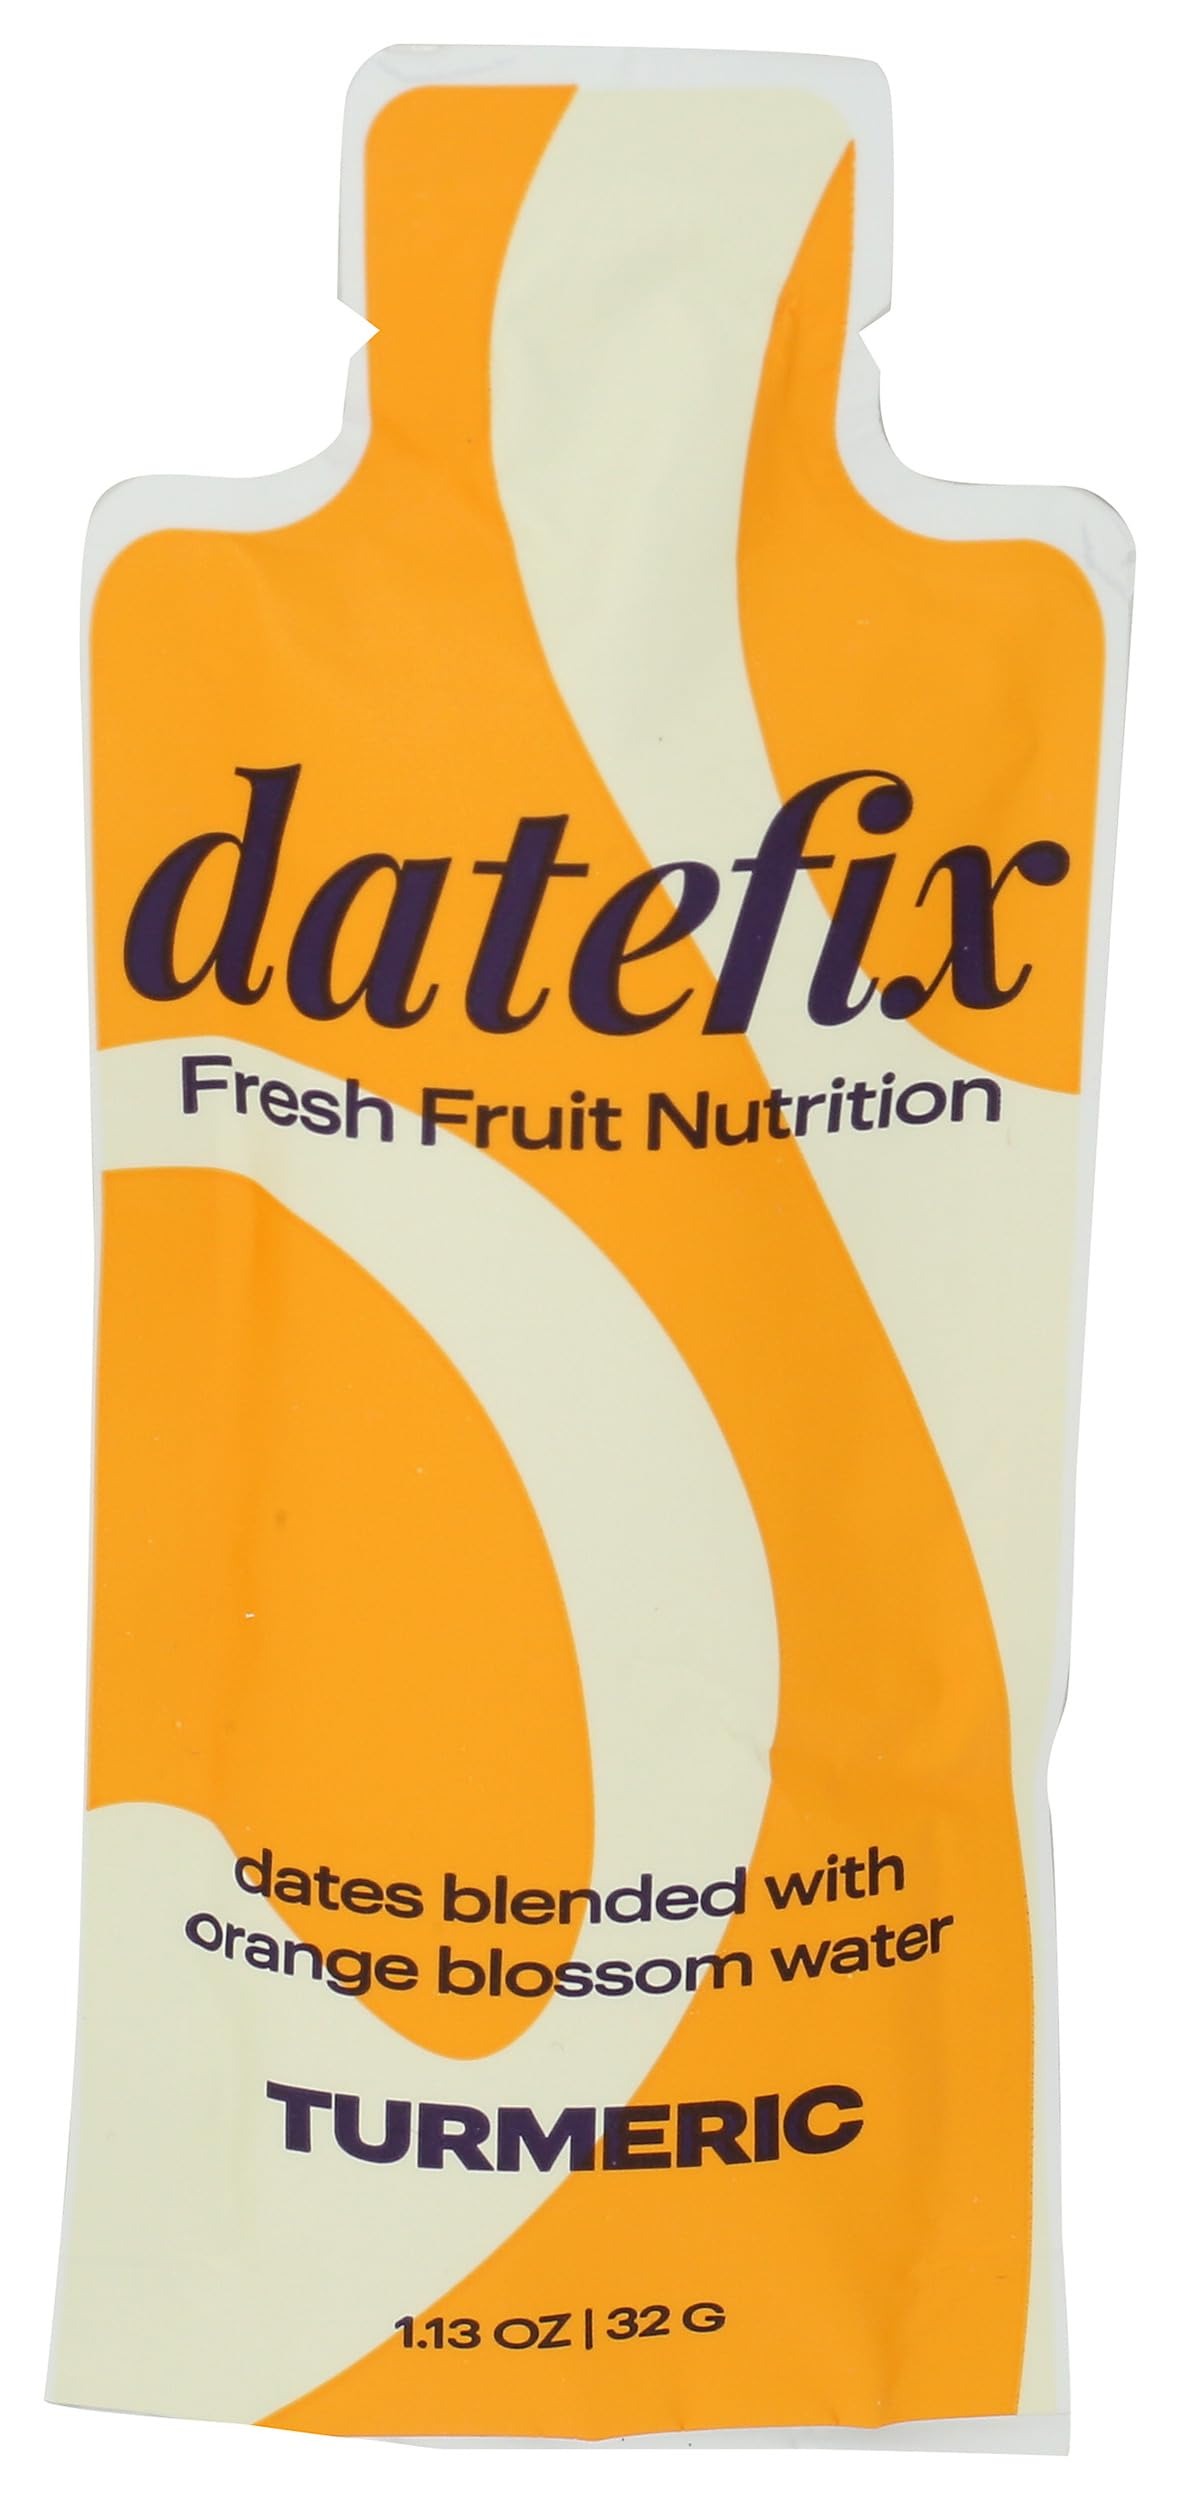
Item Name: DateFix Turmeric Natural Energy Snack Dates, 1.13 OZ
Product Description: Snacks
Value: 1.13
Unit: Ounce

Price: 3.12